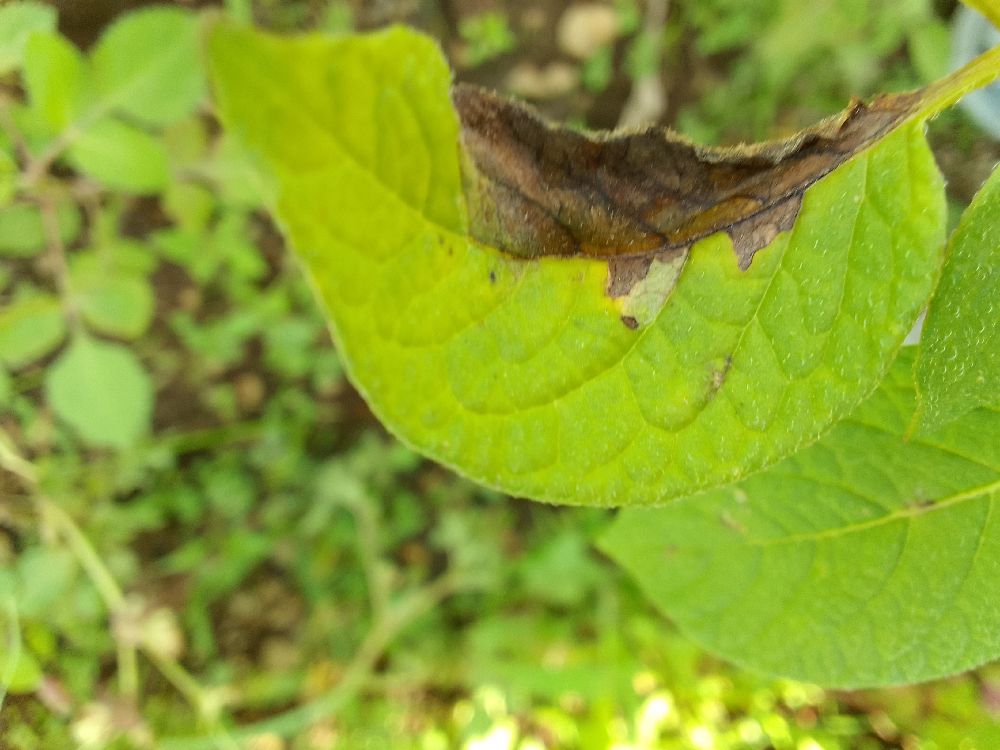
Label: Late blight